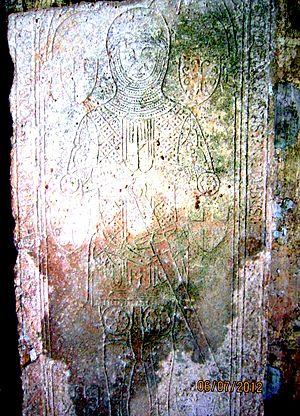
Pierre tombale de Guillaume de Fougerolles dans l'église de Bure-les-Templiers (Côte-d'Or)
La commanderie de Bure, fondée entre 1120 et 1133, constitue la première commanderie templière de Bourgogne avant de devenir une commanderie hospitalière.